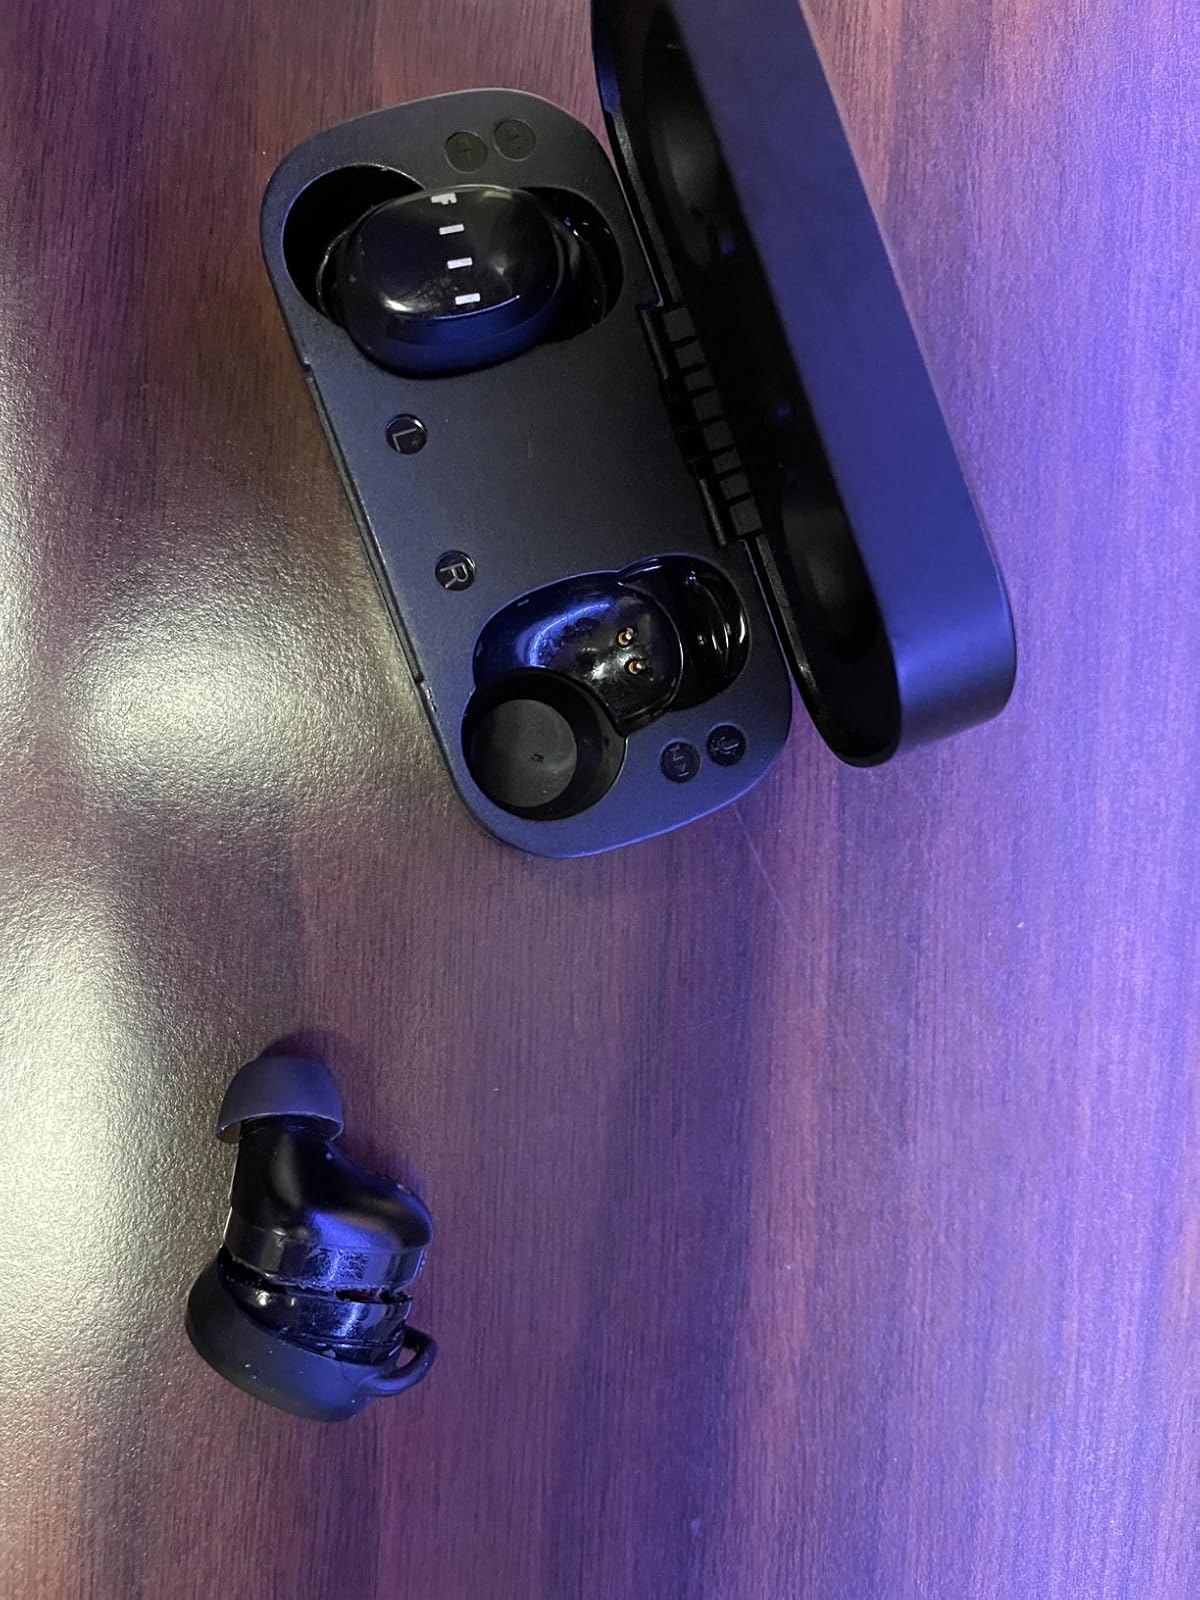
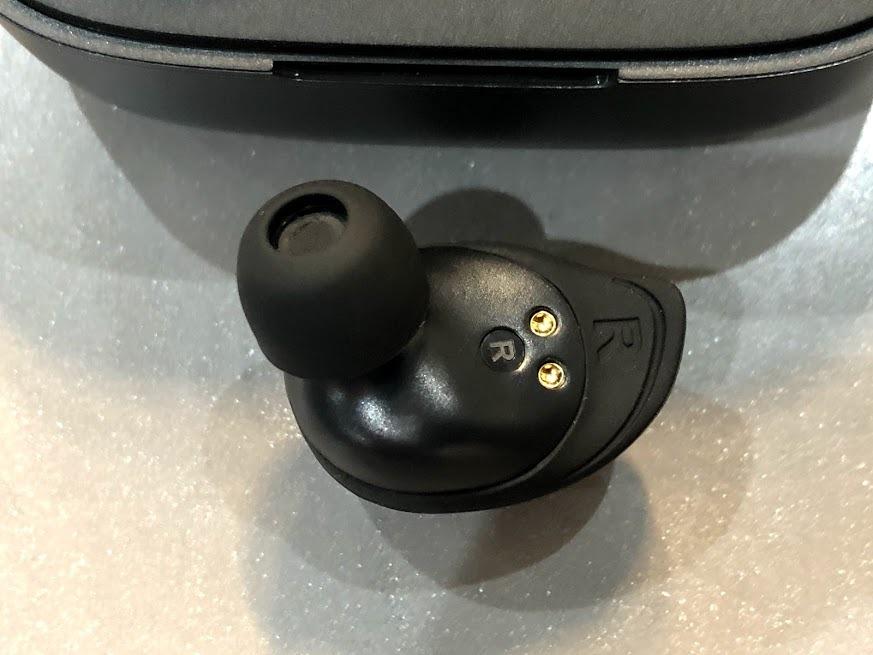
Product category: earbuds
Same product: no